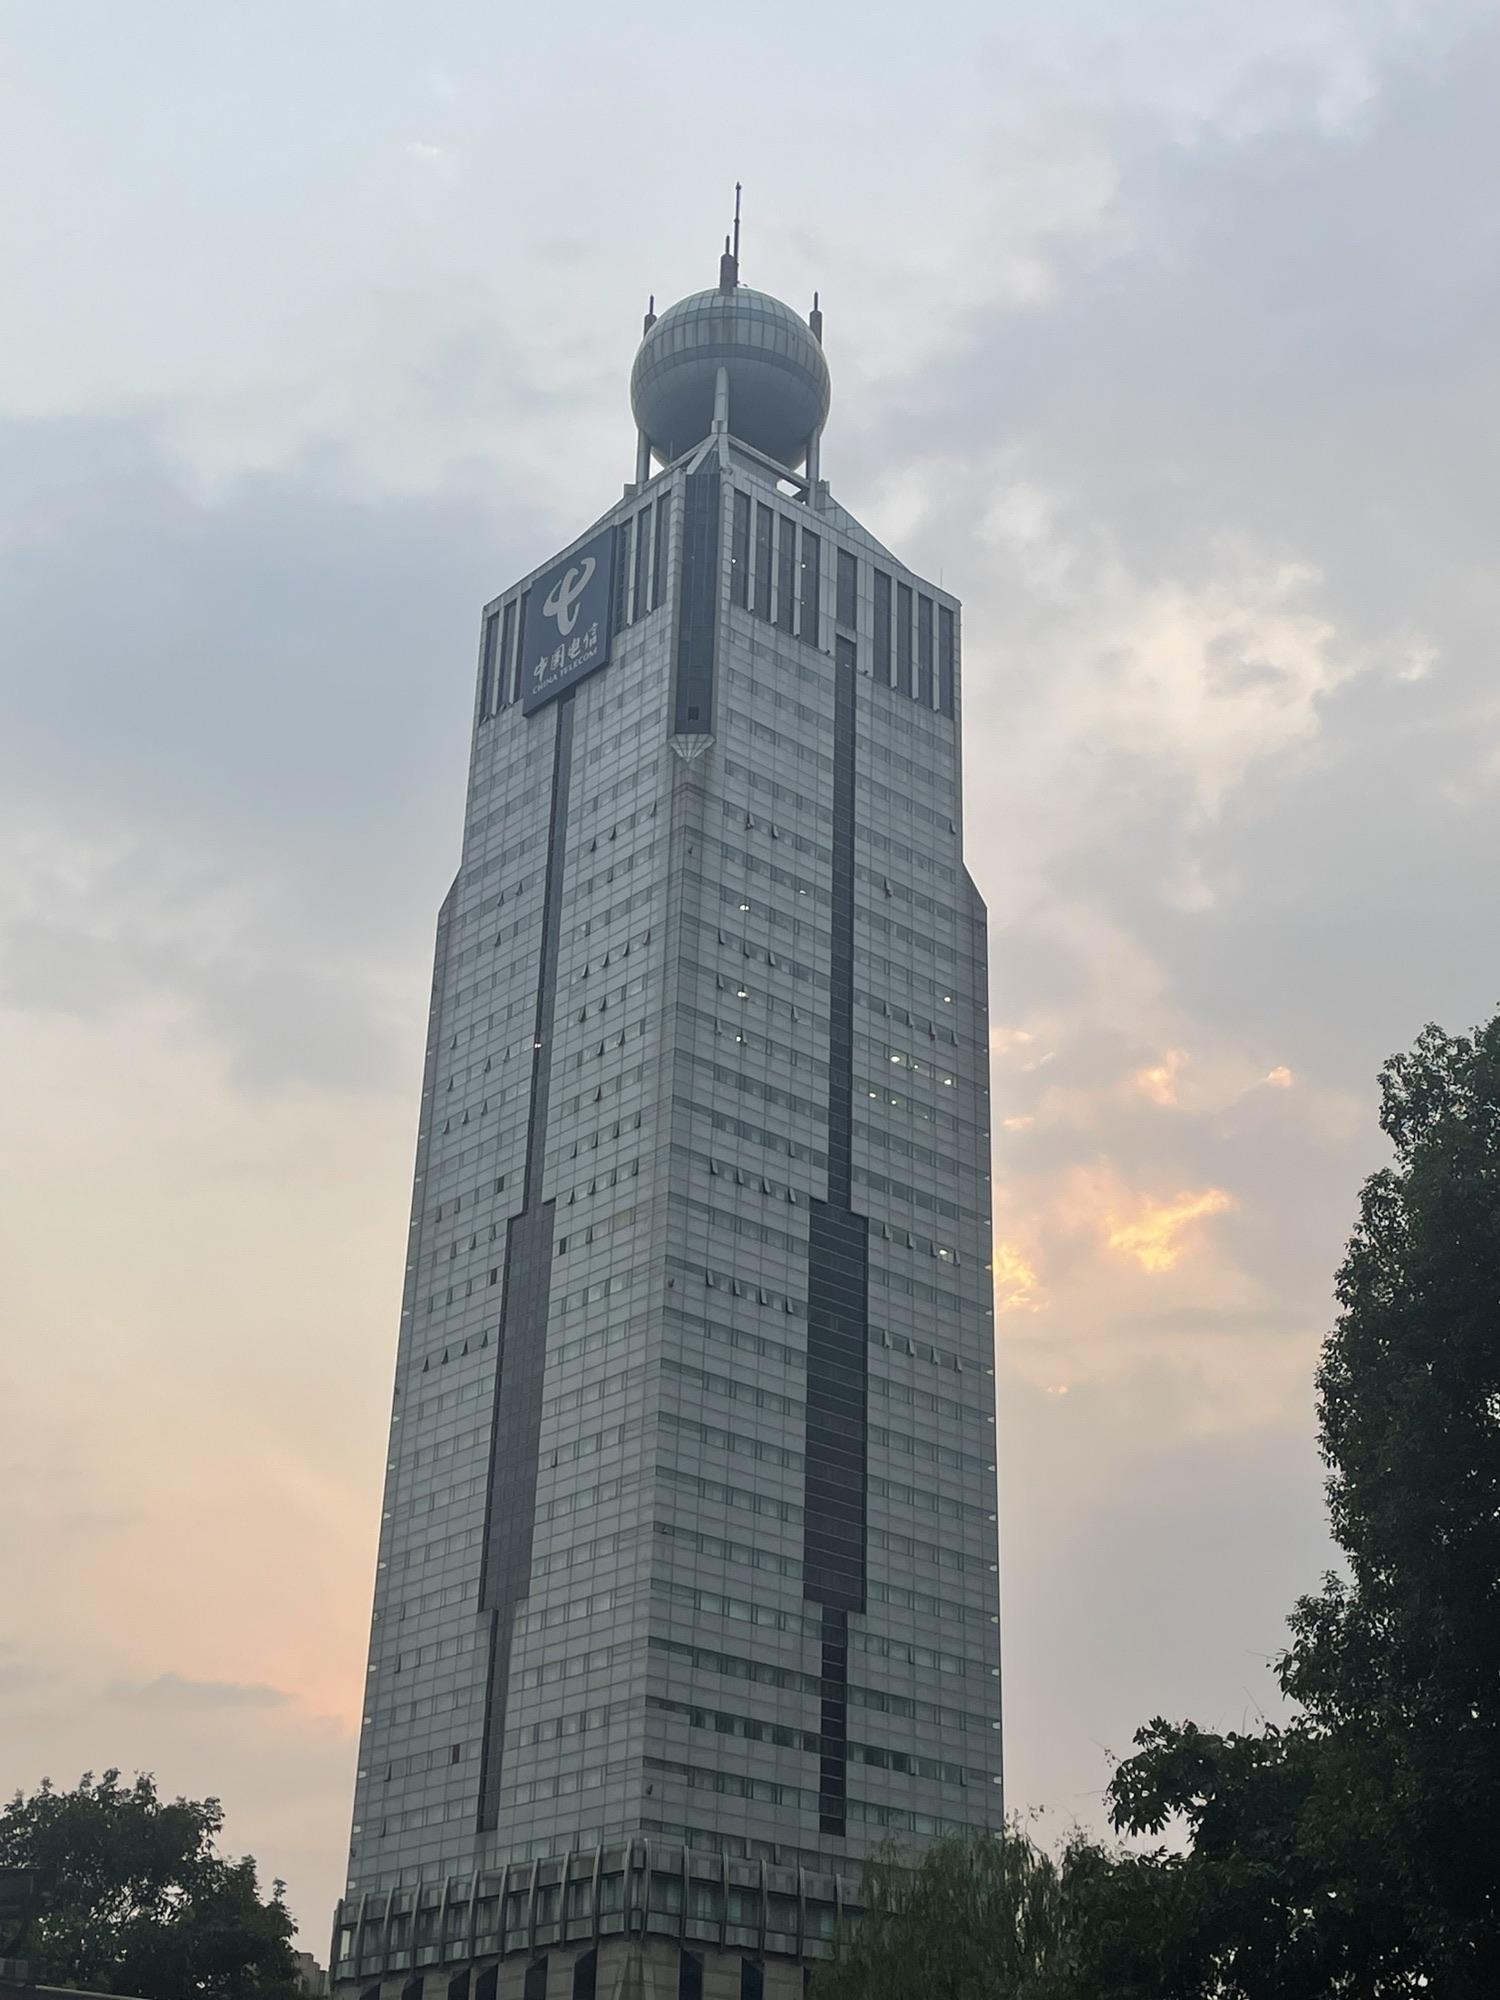
地标名称：杭州电信大厦
所在城市：杭州市·上城区